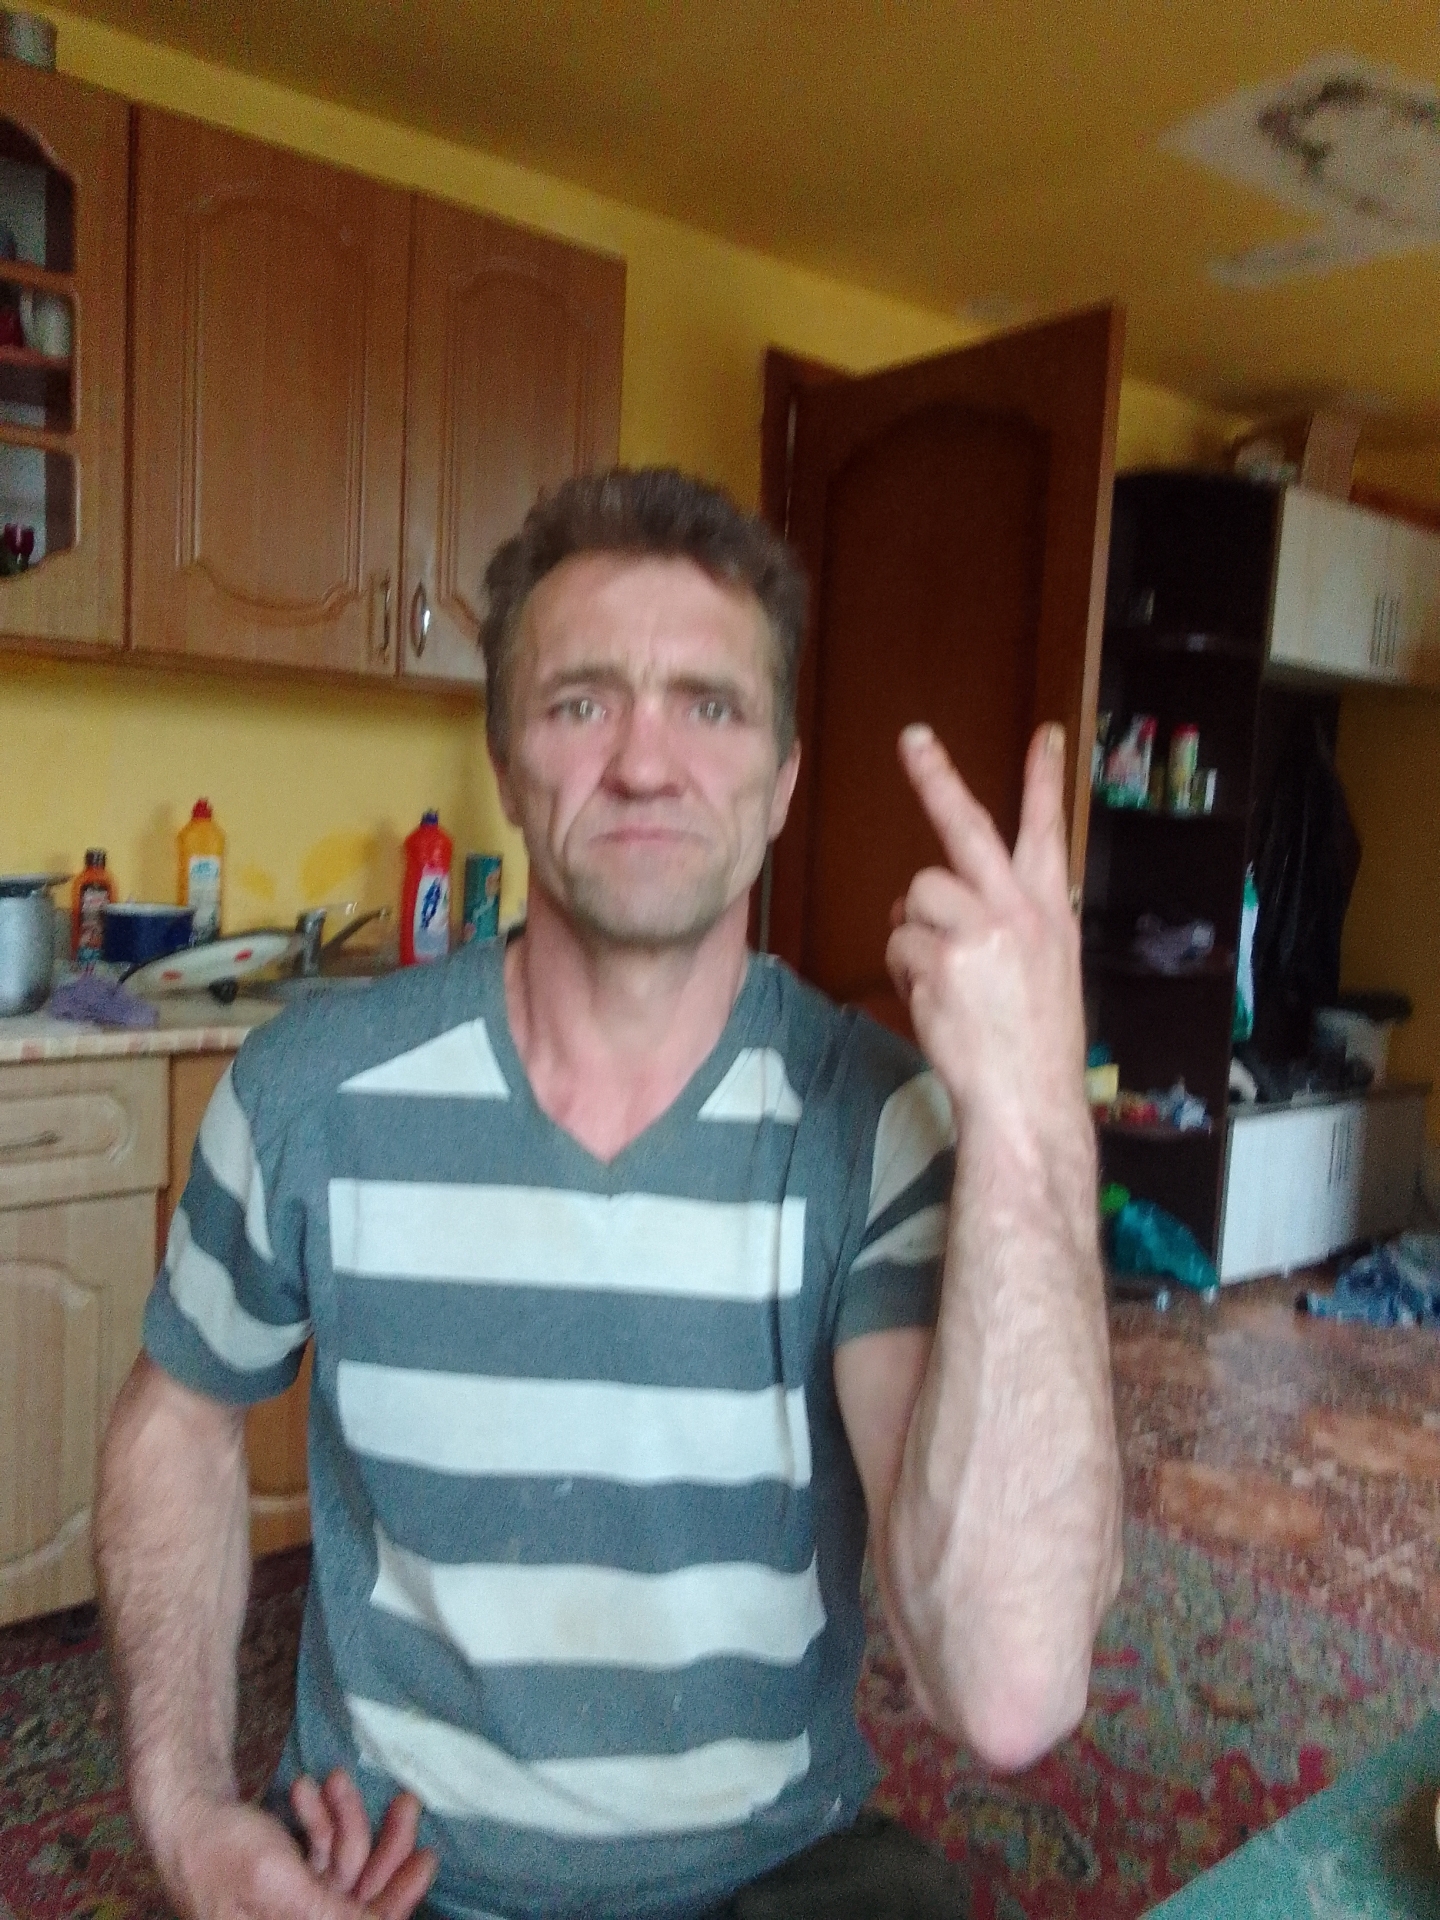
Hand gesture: peace_inverted